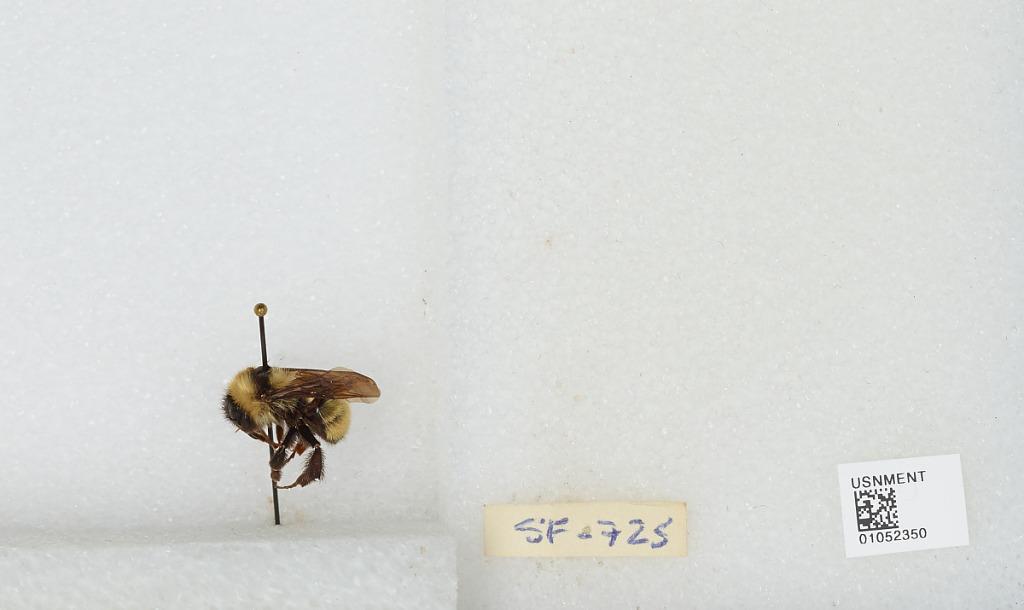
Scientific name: Bombus sp.